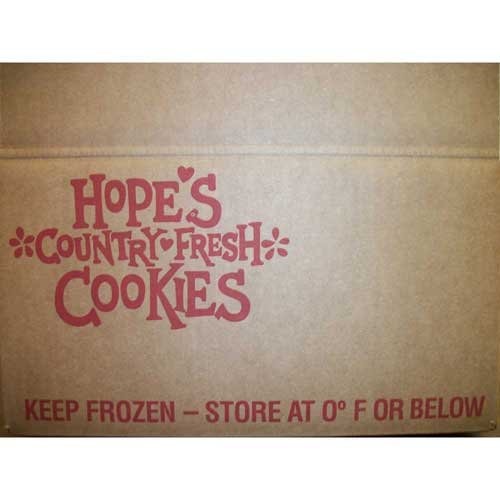
Item Name: Hopes Gourmet All Butter Oatmeal Raisin Spice Cookie Dough, 4.0 Ounce -- 80 per case.
Bullet Point: Ships frozen, CANNOT be cancelled after being processed.
Product Description: Hopes Gourmet All Butter Oatmeal Raisin Spice Cookie Dough, 4.0 Ounce -- 80 per case. GOURMET ALL BUTTER OATMEAL RAISIN SPICE COOKIE DOUGH (4.0 OZ COOKIES) Country of Origin: United States, Kosher
Value: 4.0
Unit: Fl Oz

Price: 218.305